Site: brandenburg
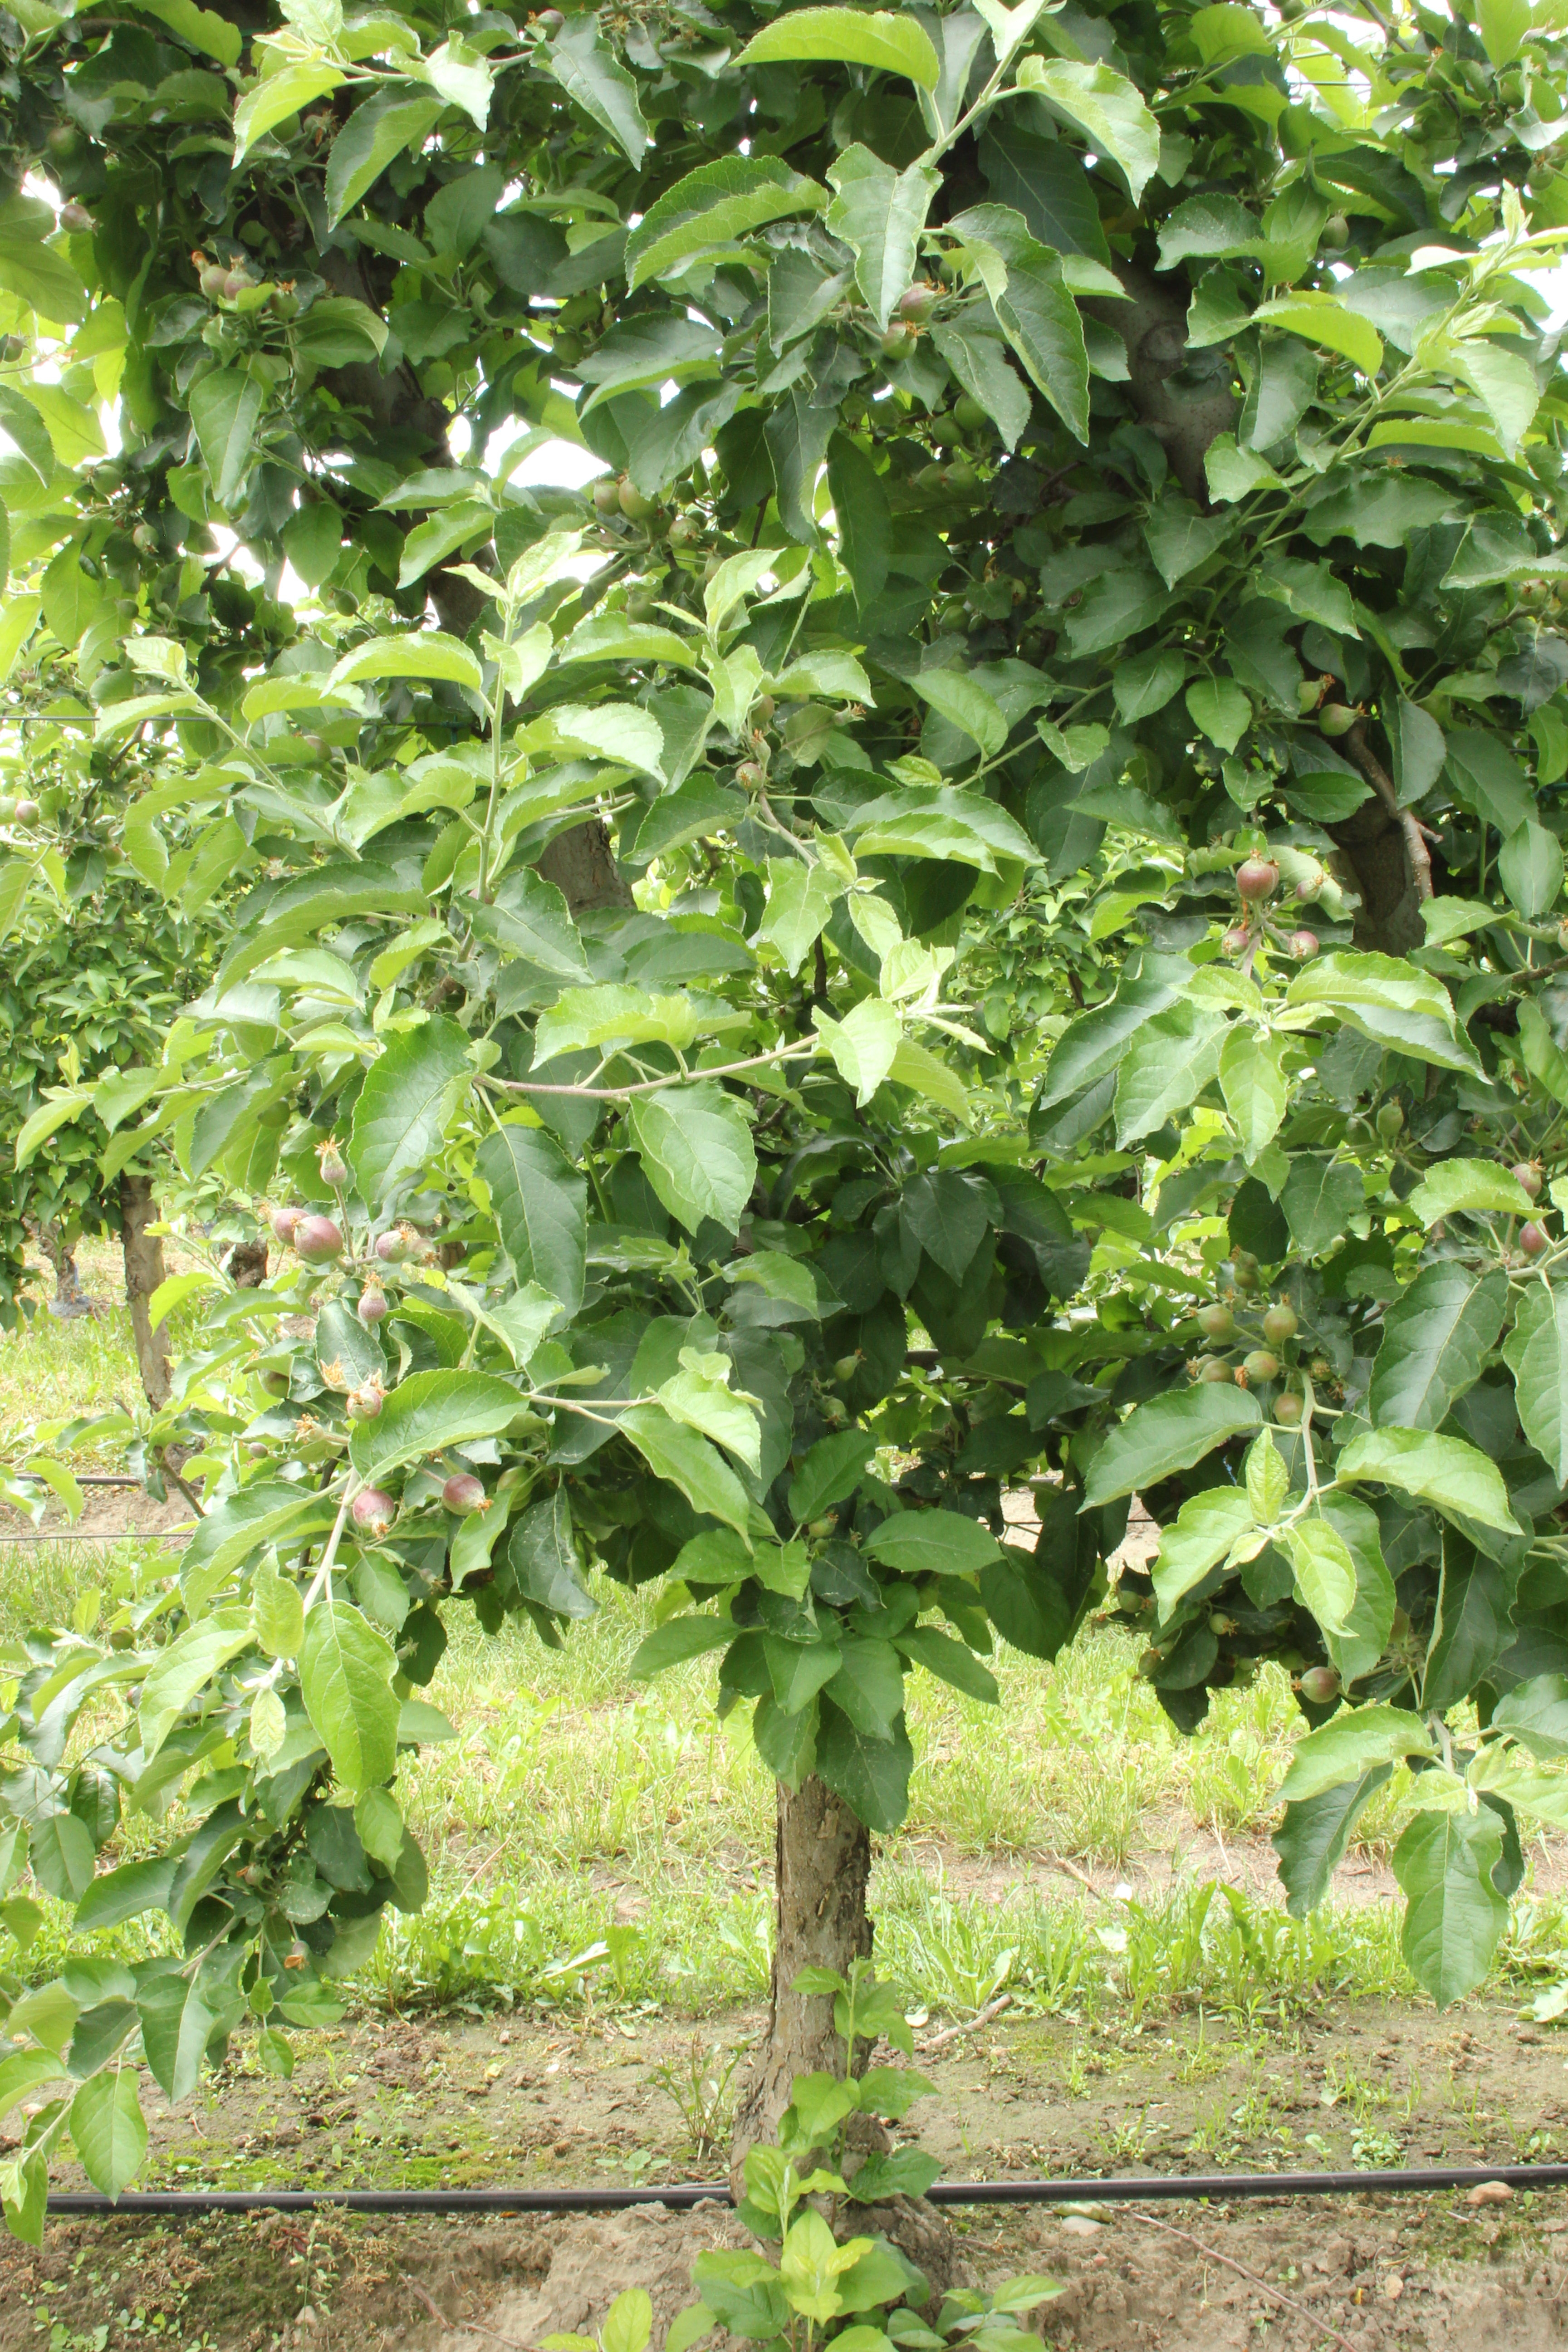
Growth stage (BBCH 72): Development of fruit